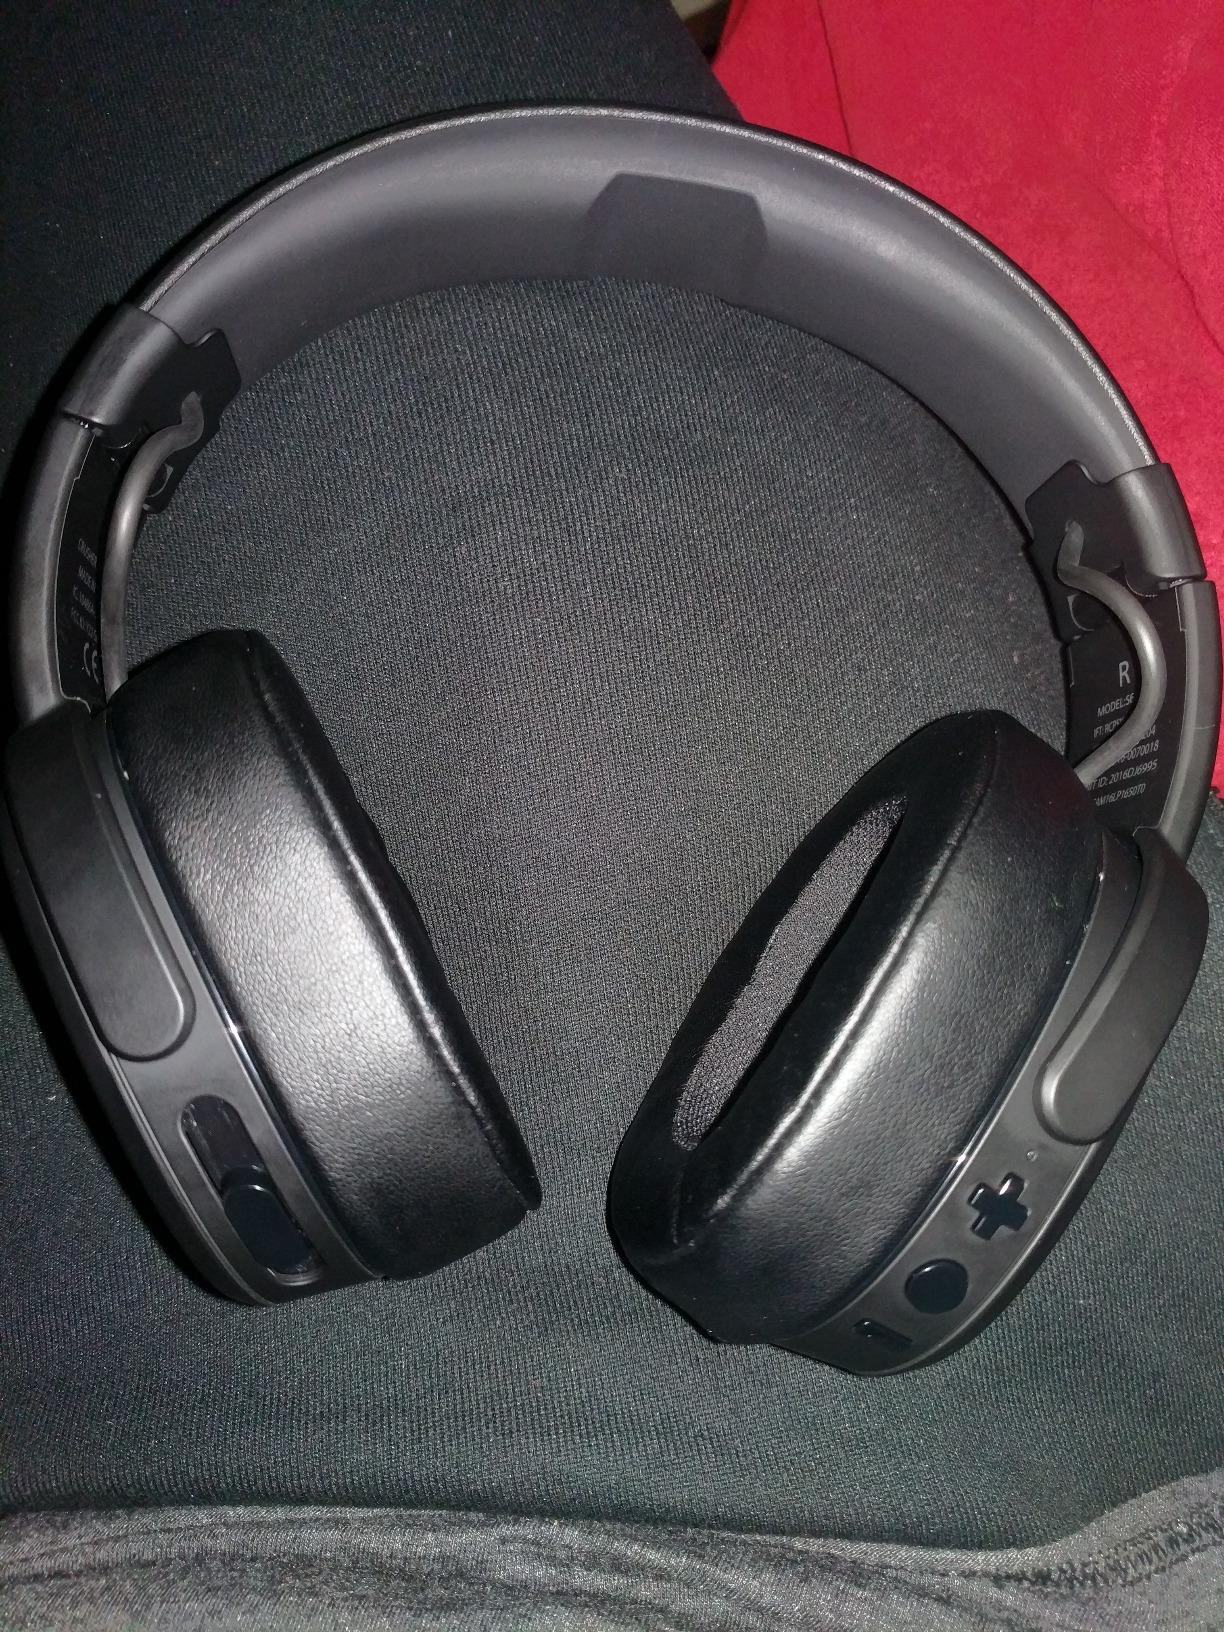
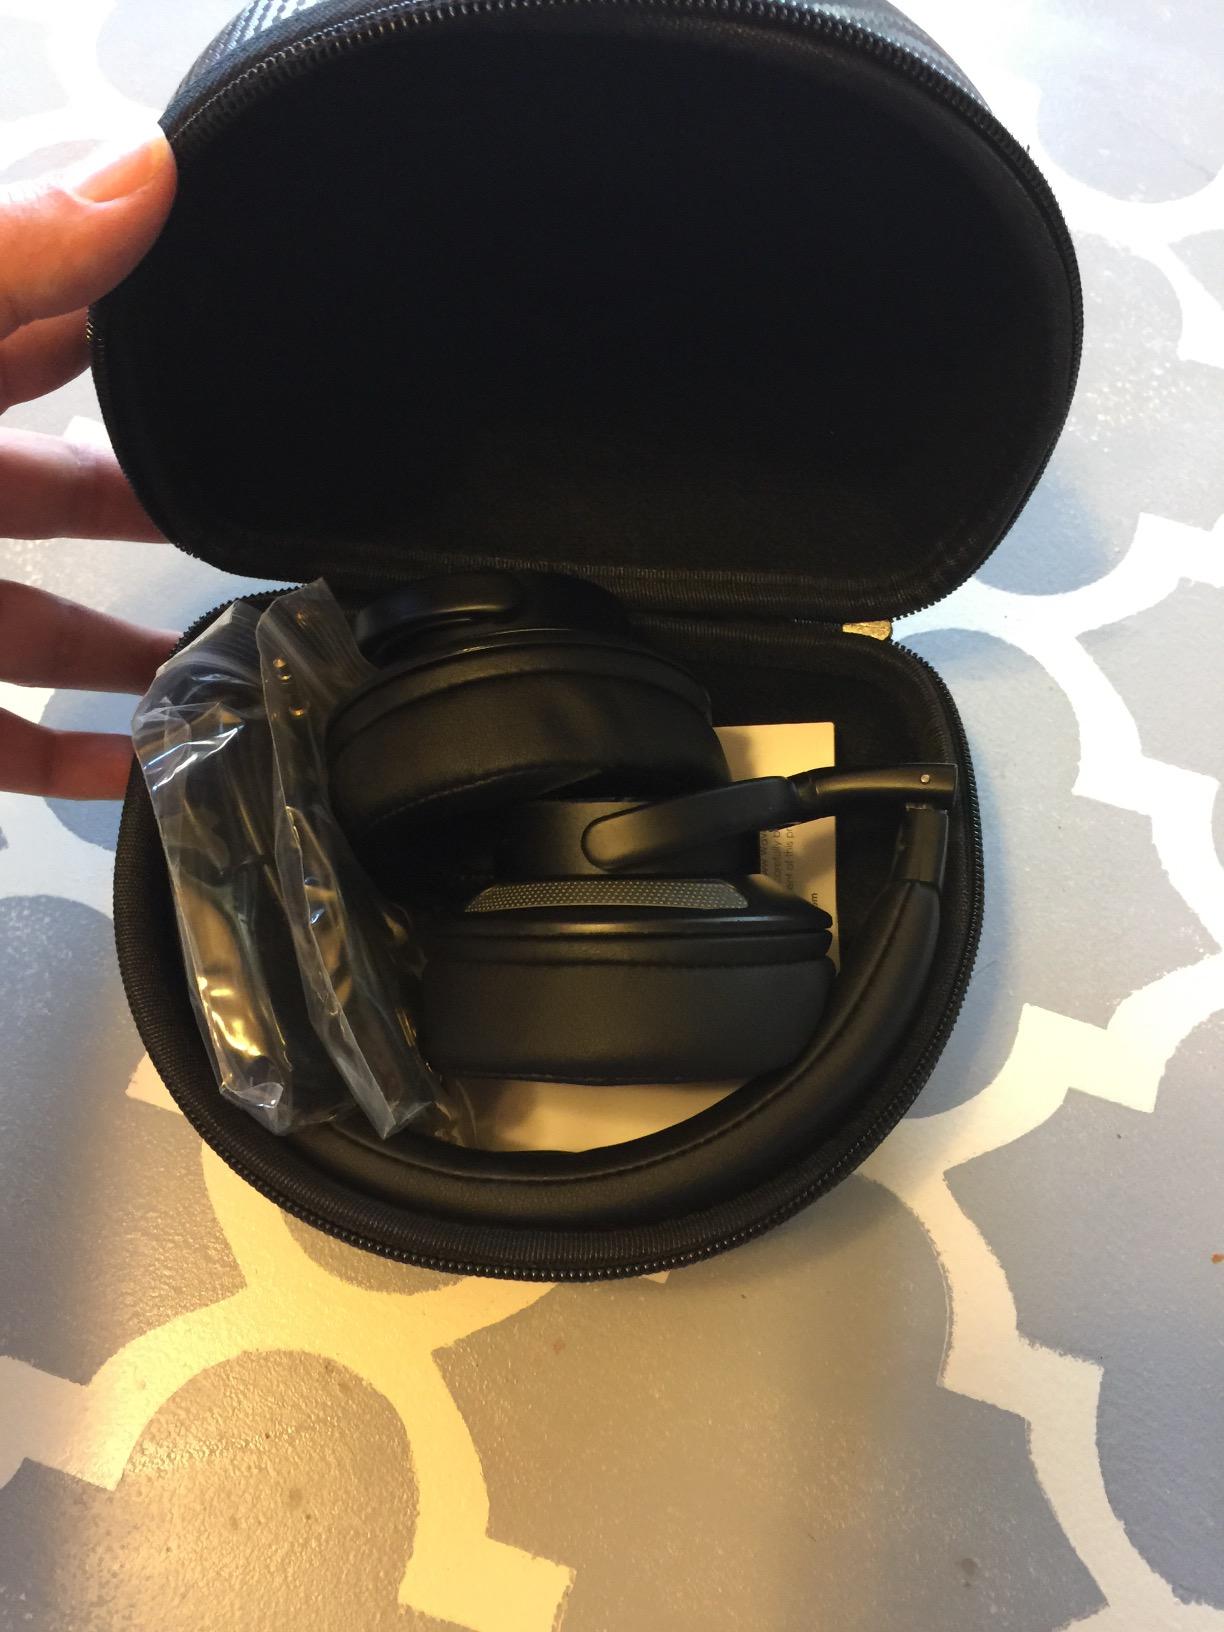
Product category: headphones
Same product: no